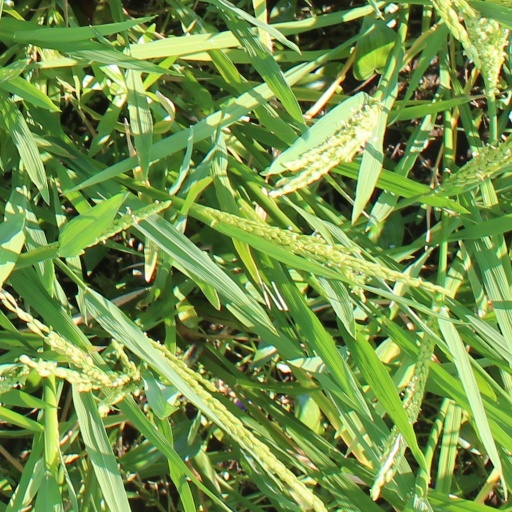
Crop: rice